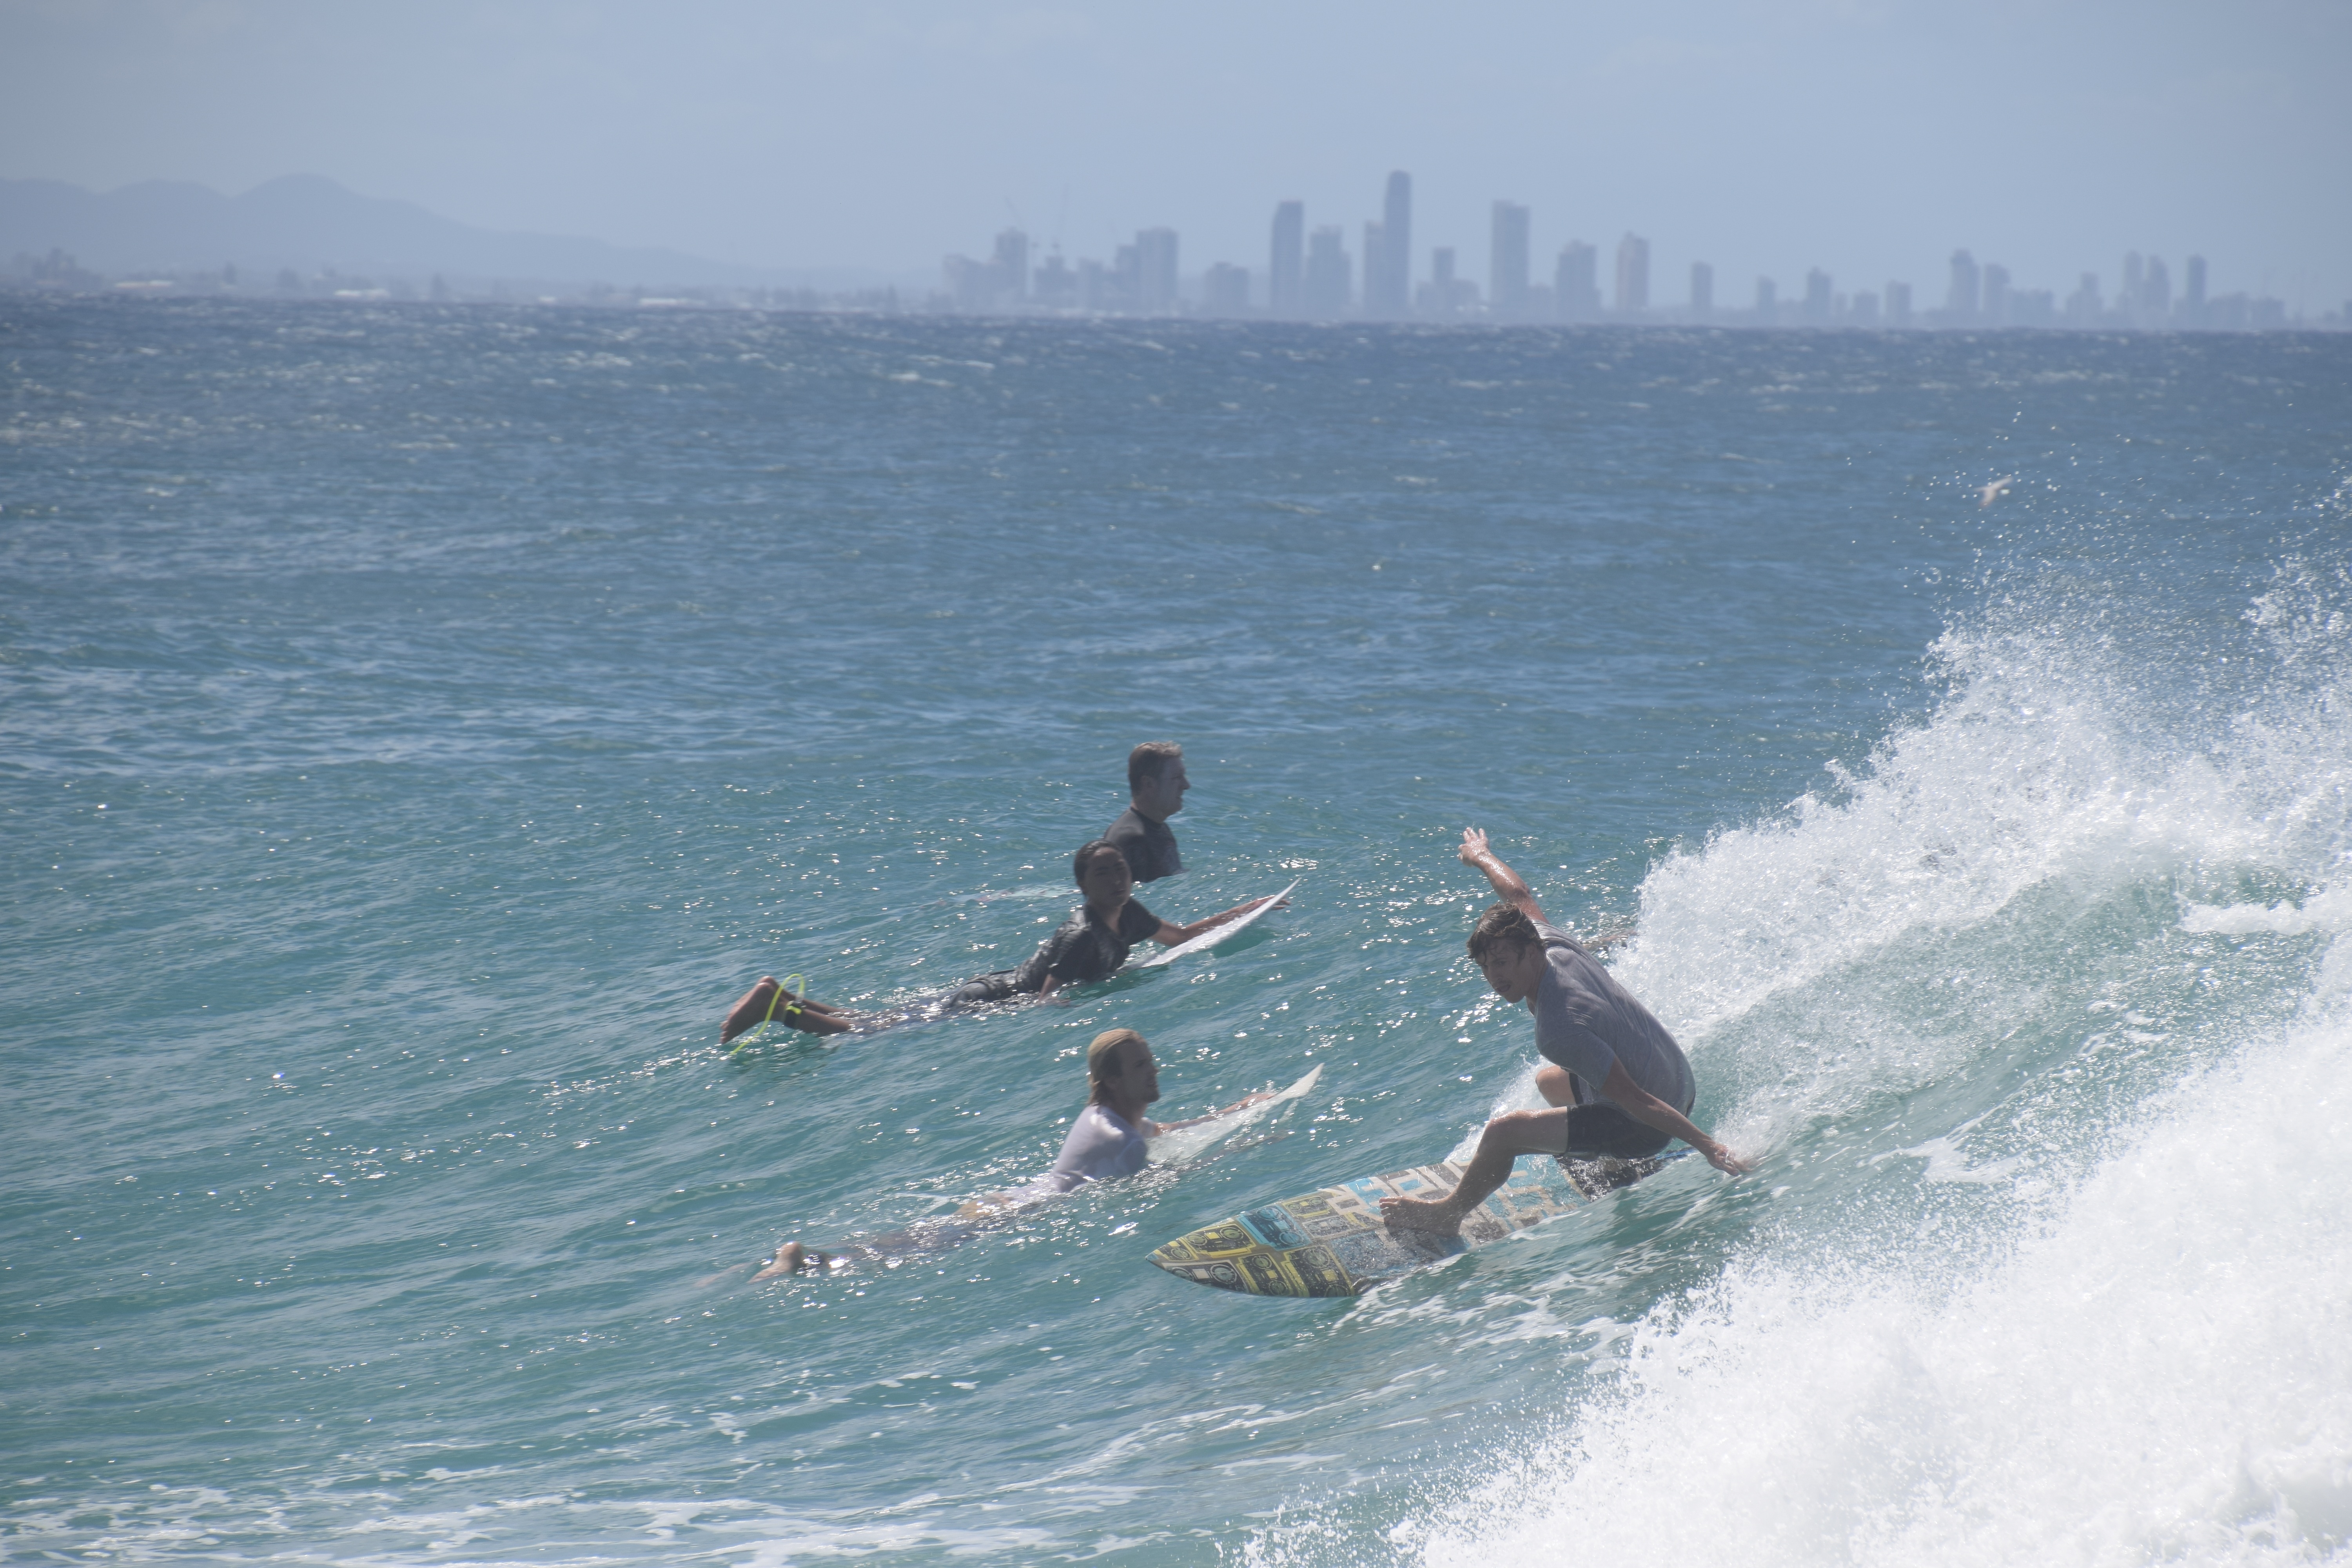
surfing, water sport, sports, wind wave, wave, boardsport, sea, surface water sports, ocean, surfboard, surfing equipment and supplies, boating, individual sports